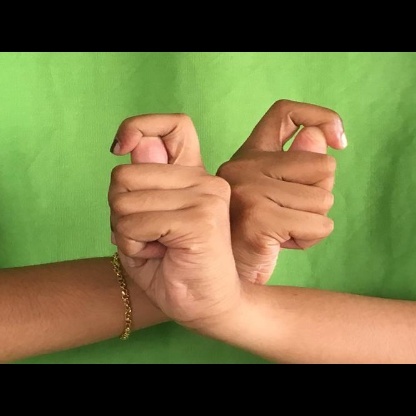
Mudra: Berunda